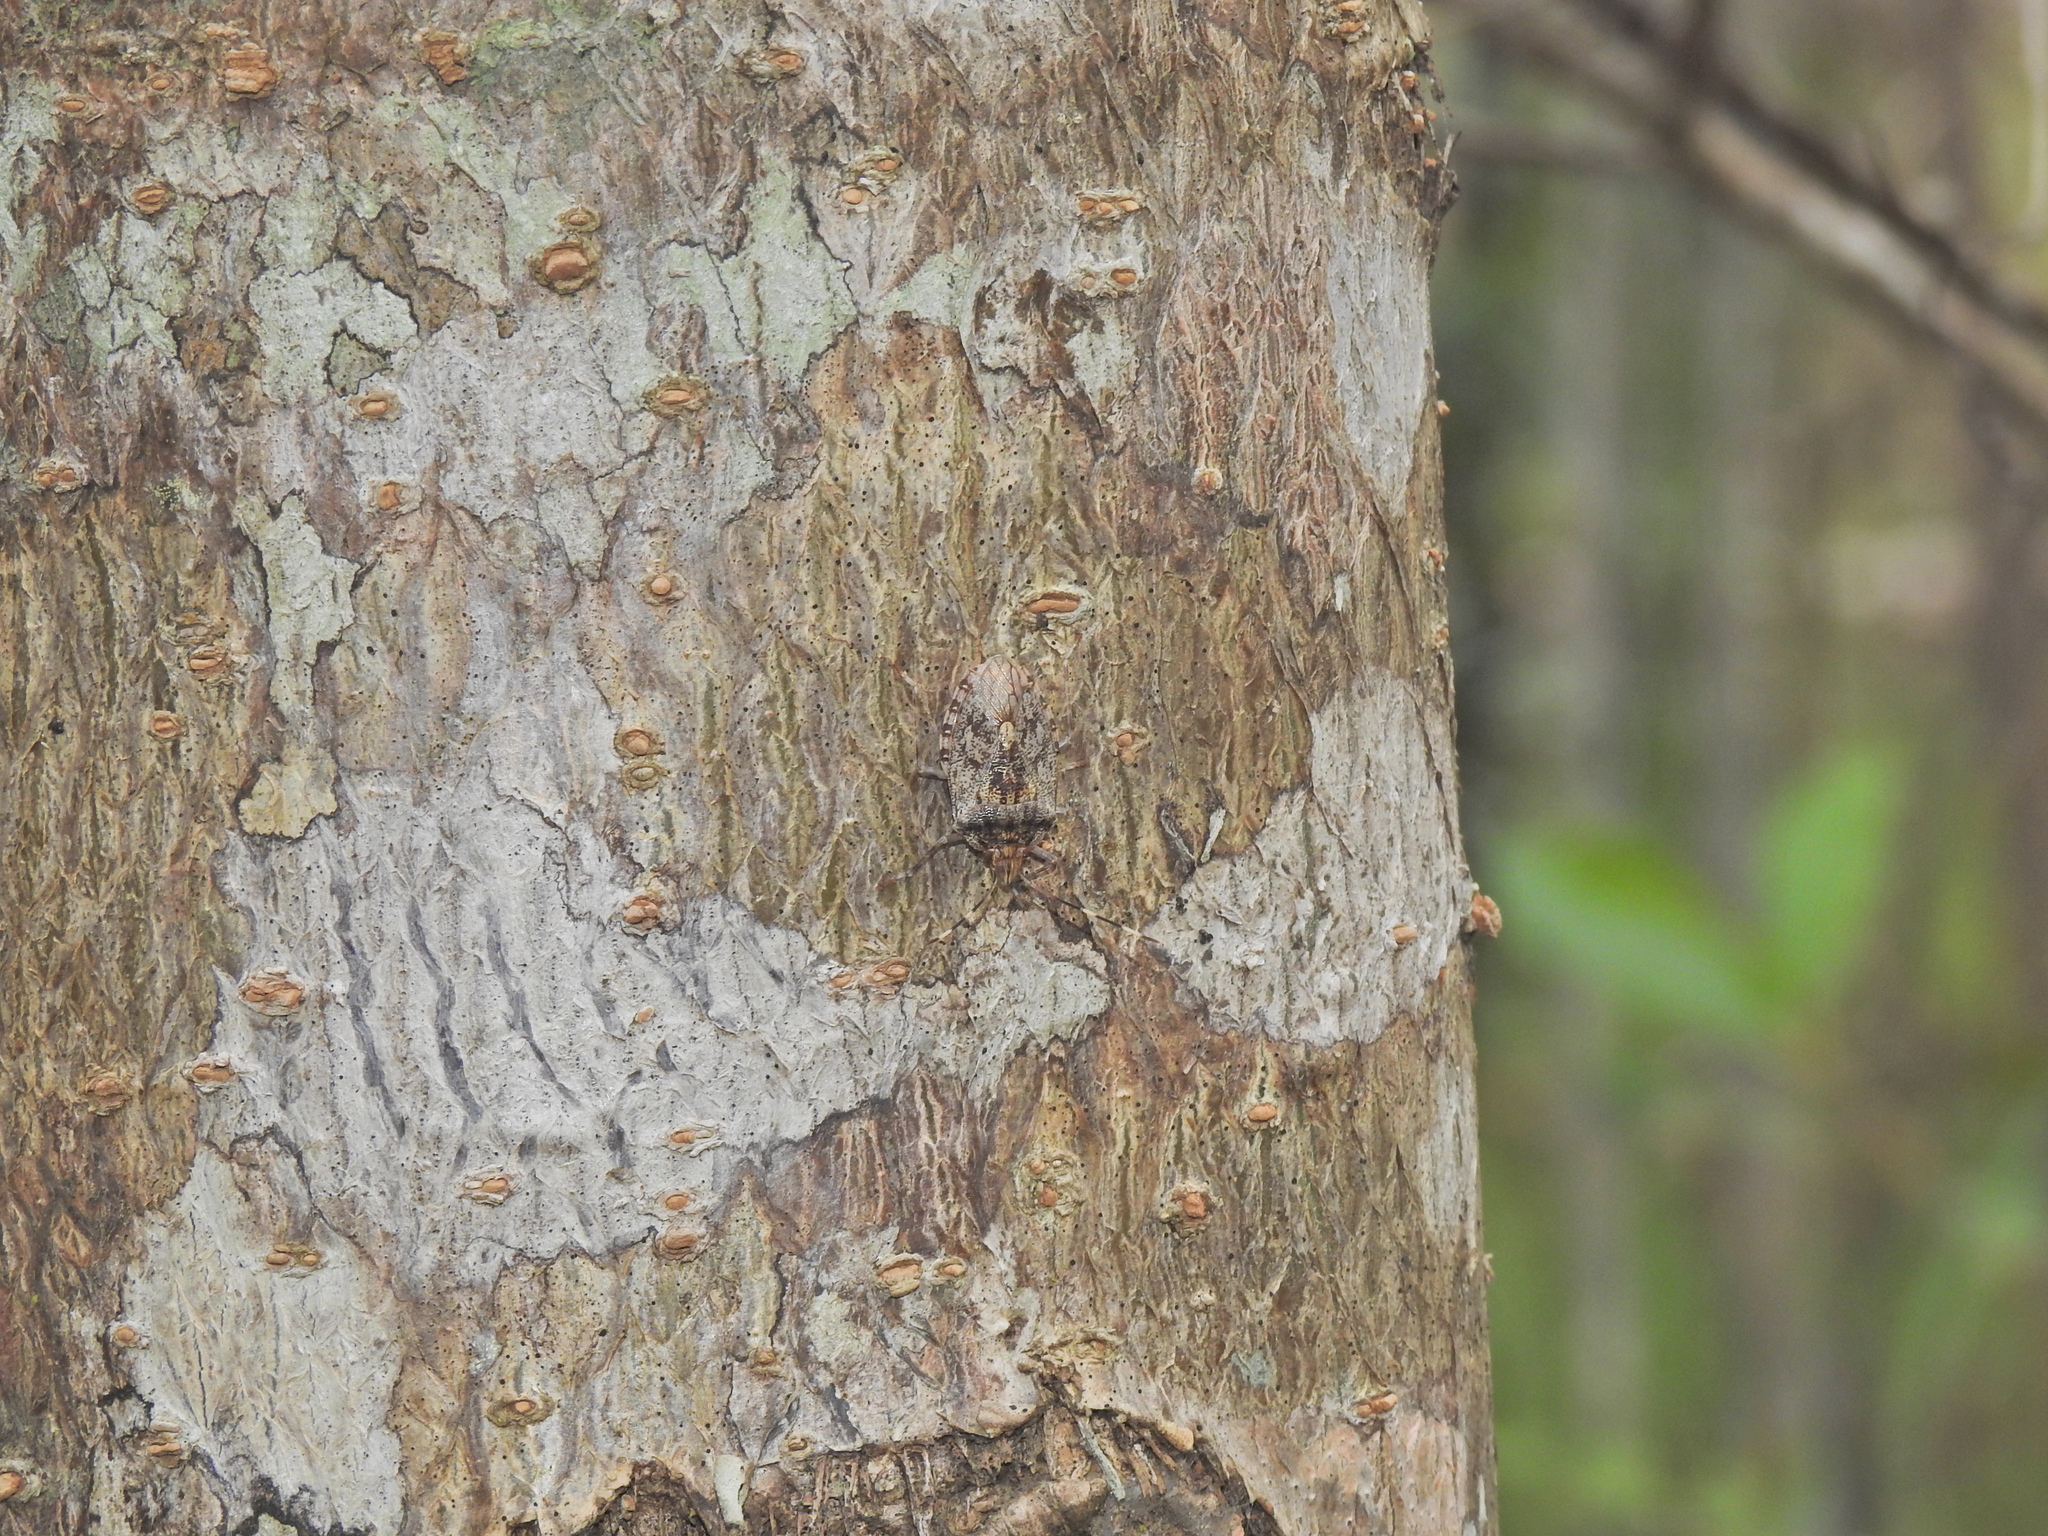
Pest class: stink_bug